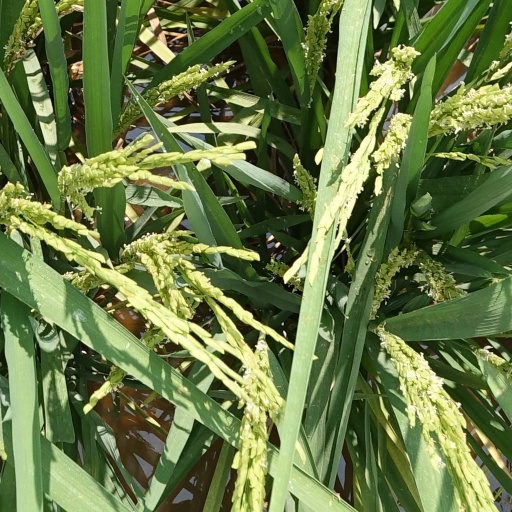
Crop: rice